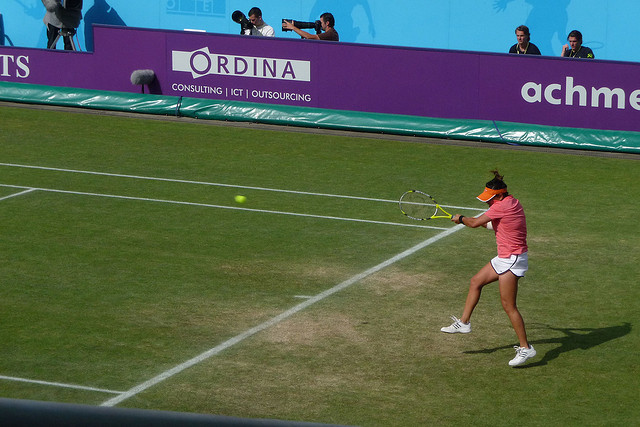
vận động viên tennis nữ đang đánh trả bóng bằng vợt tennis trong trận